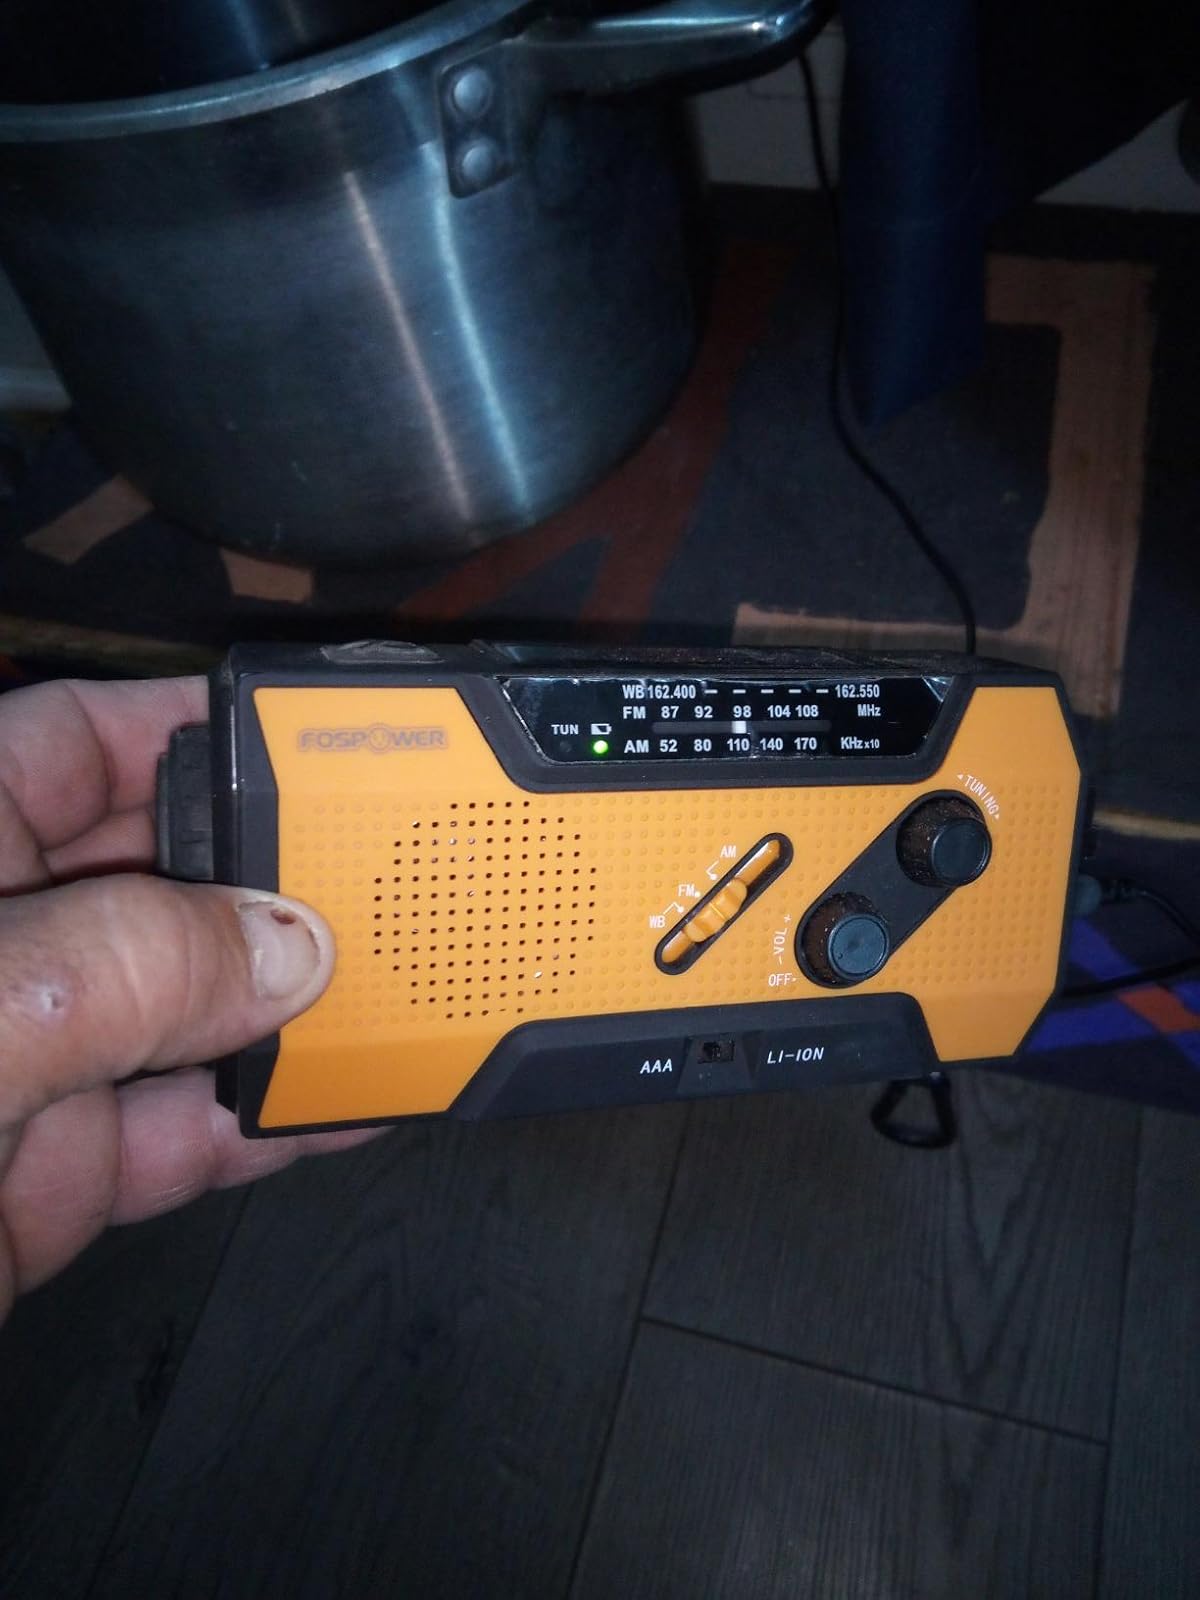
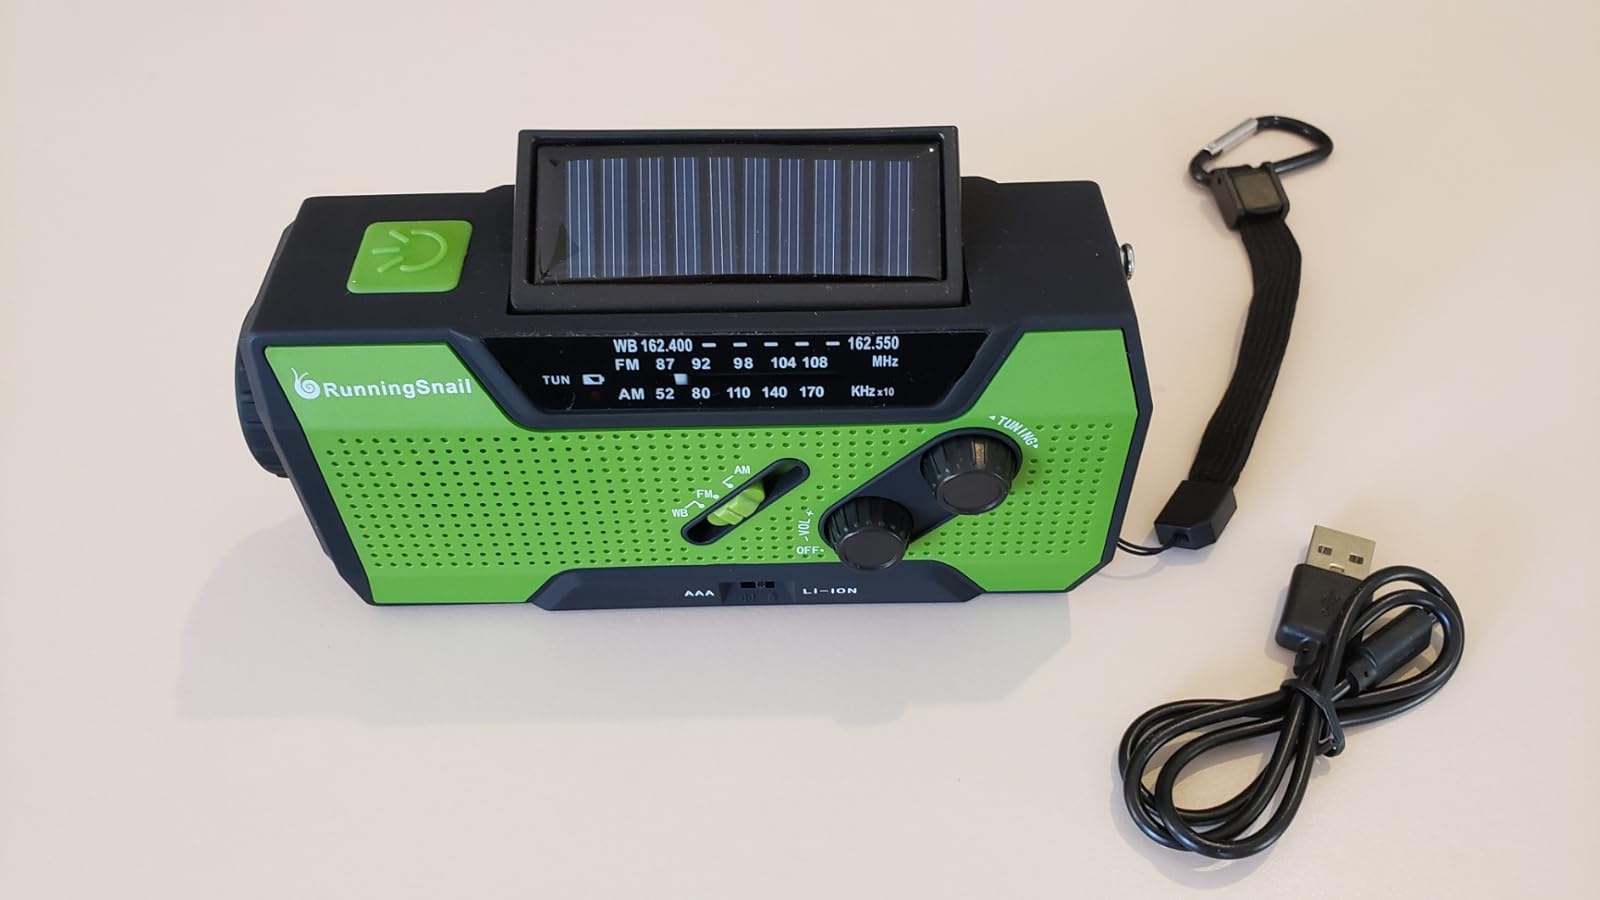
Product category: radio
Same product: no